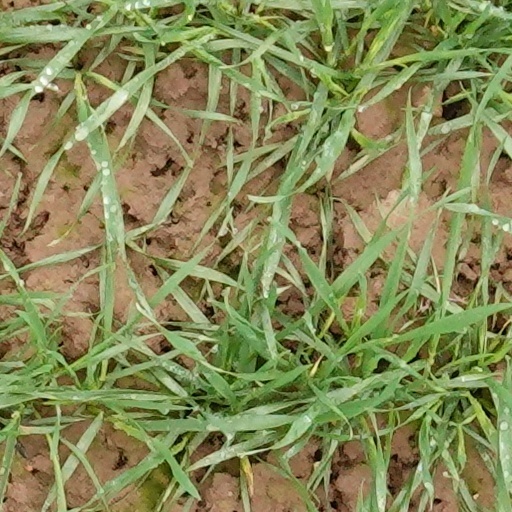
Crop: wheat